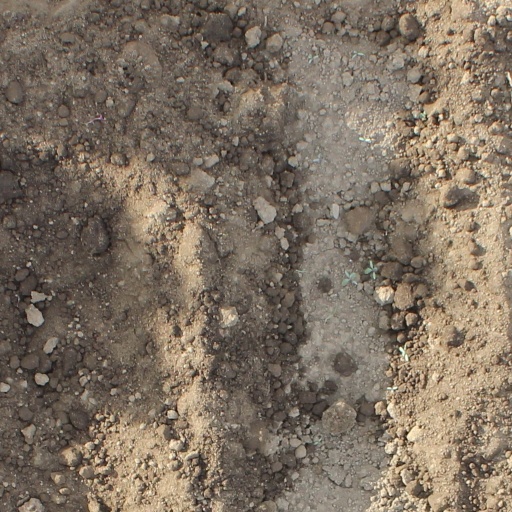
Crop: soybean